2015 Rugby World Cup final

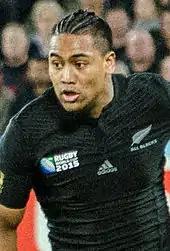
Julian Savea scored a joint record eight tries in New Zealand's progress to the final, including two hat-tricks

Having been in band 1 in the draw, New Zealand were placed as the top team participating in Pool C. They began their tournament with a steady performance against Argentina, earning a 26–16 victory (though having been 13–12 down at half time) in front of a then-record crowd of 89,019 at Wembley on 20 September. On that day, their starting XV was the most experienced ever. Their performance remained steady four days later with a 58–14 win over Namibia in which they scored nine tries. On 2 October, they faced Georgia – their first ever encounter – at the Millennium Stadium, with Julian Savea scoring a hat-trick to help New Zealand to a 43–10 win. New Zealand's last pool match was on 9 October, with their performance improving to reach a successful 47–9 victory over Tonga, which included a try by Ma'a Nonu who earned his 100th test cap during the match.